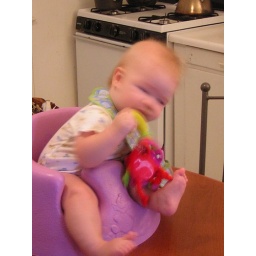
5m3w5d in bumbo chair with monkeys blurry